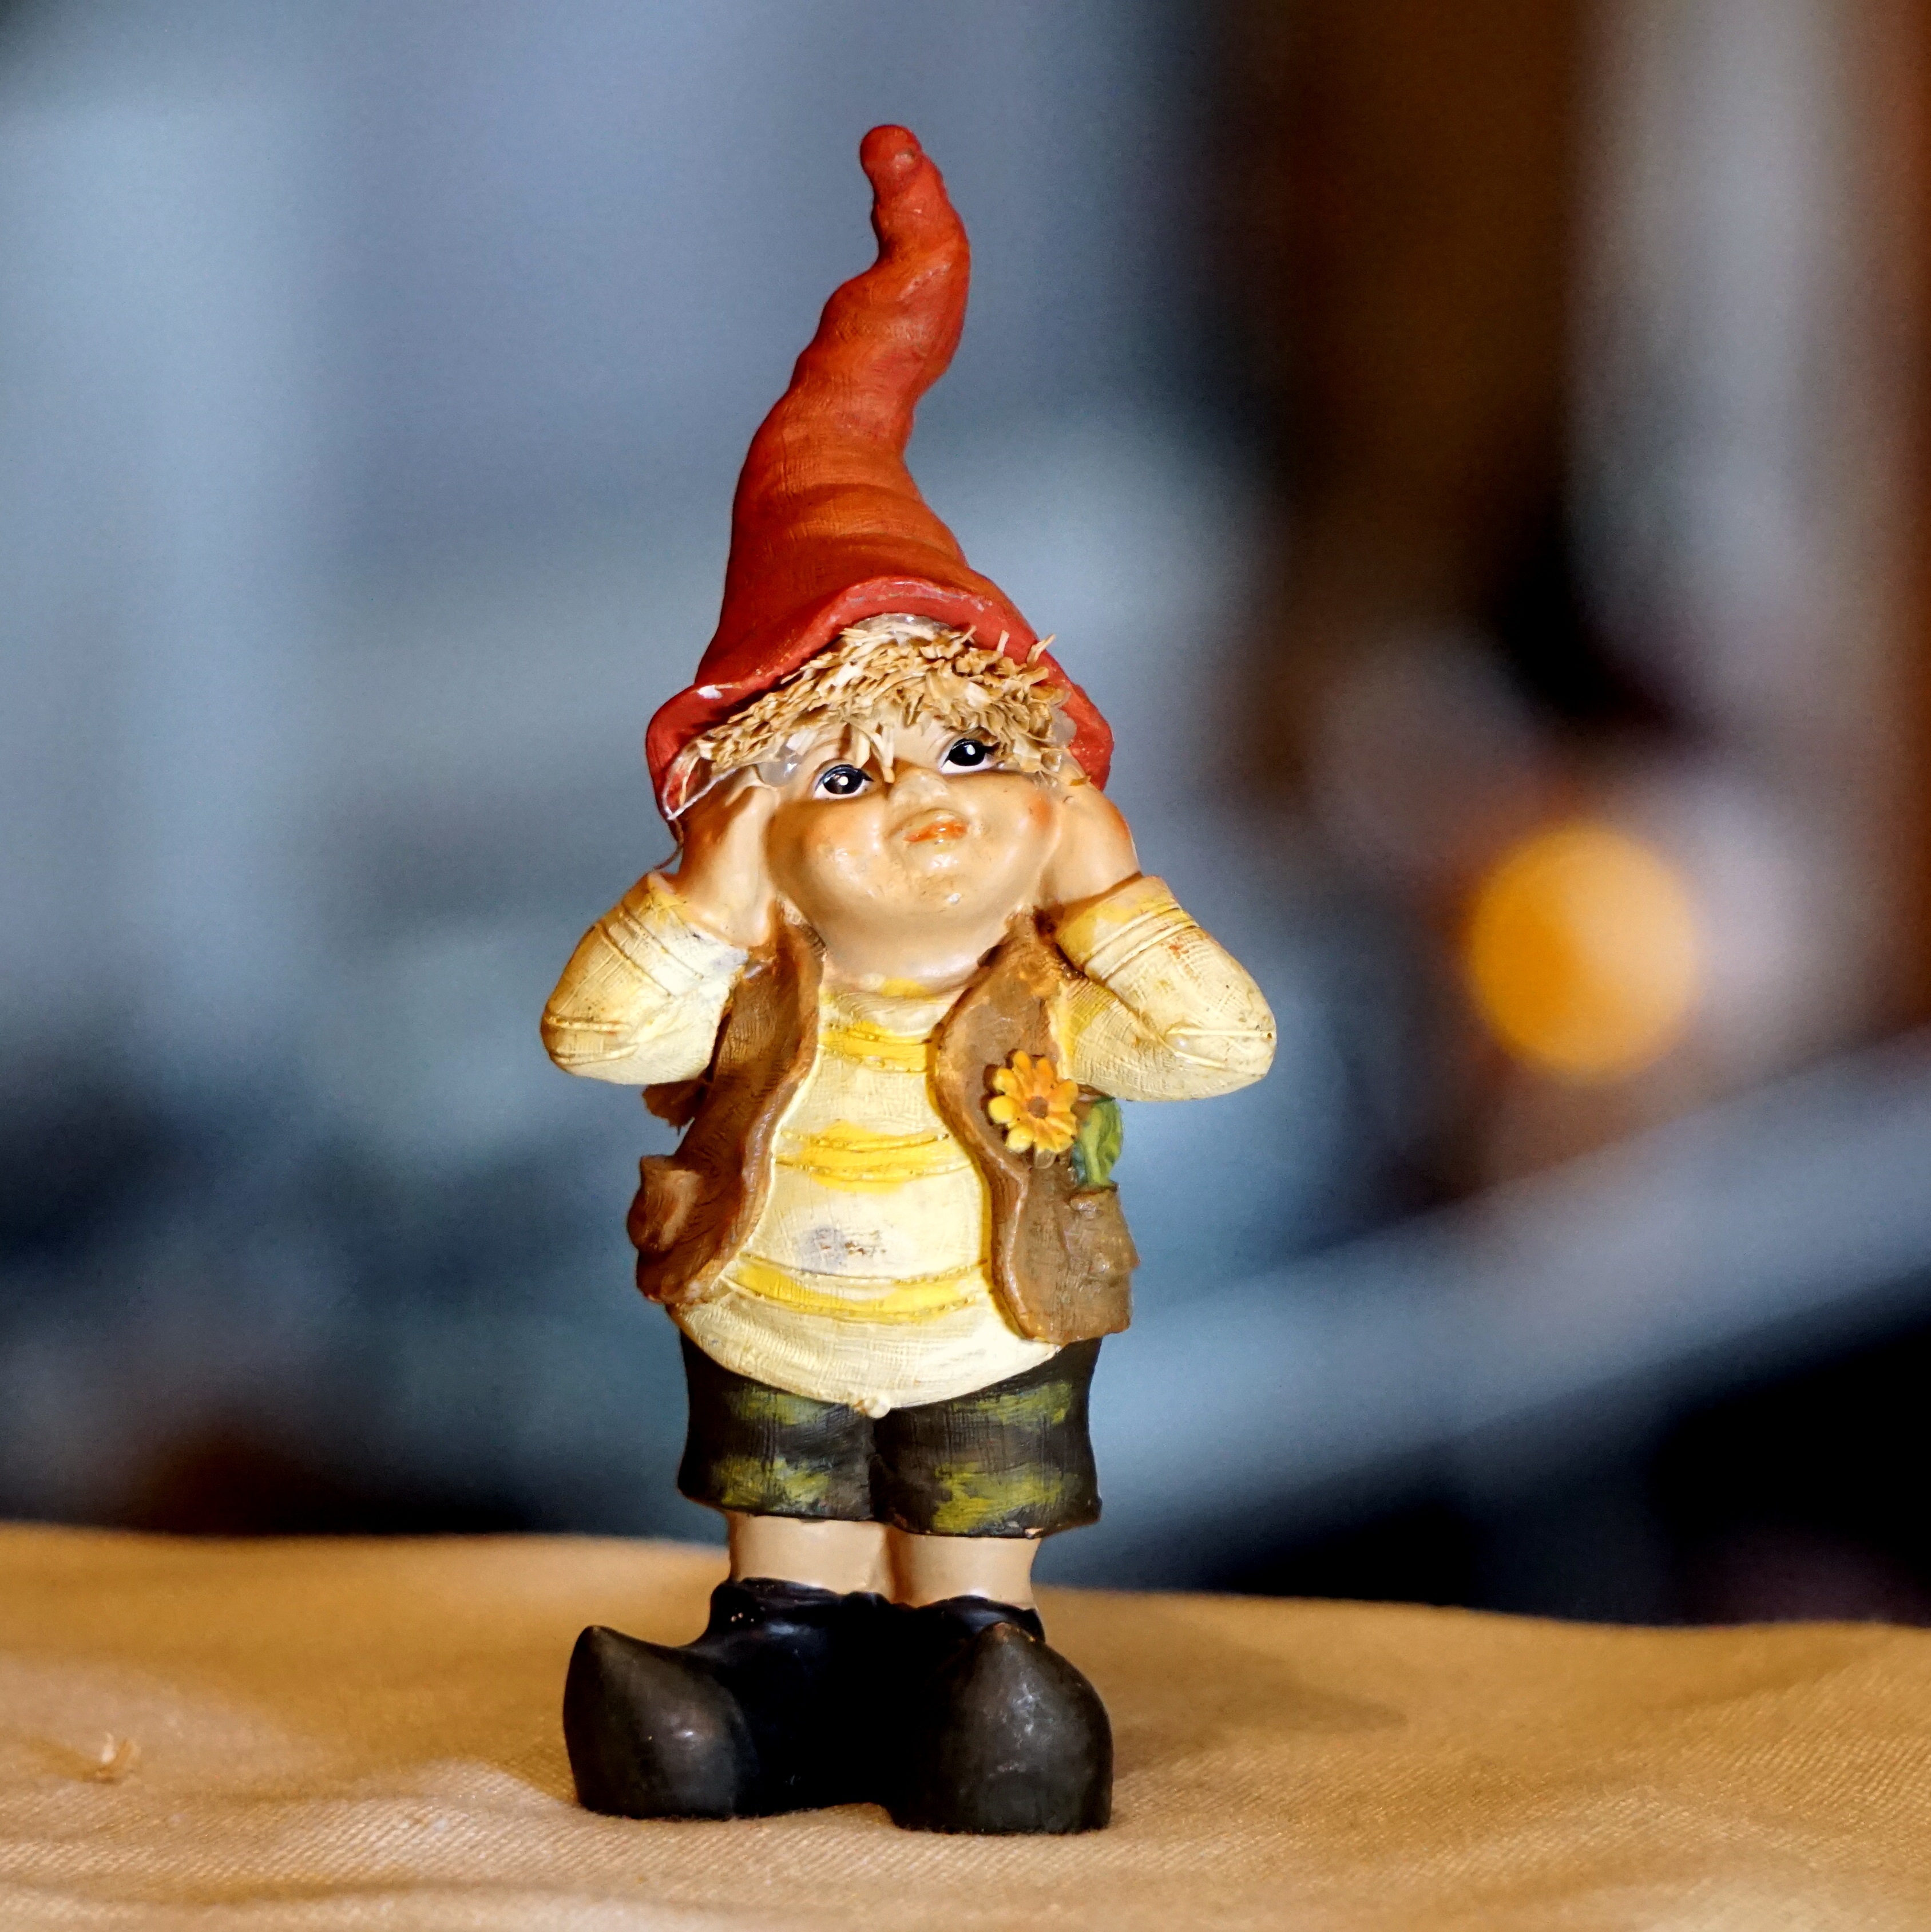
monument, statue, decoration, toy, art, figurine, dwarf, carving, figures, attitude, garden gnome, miniatures, lawn ornament